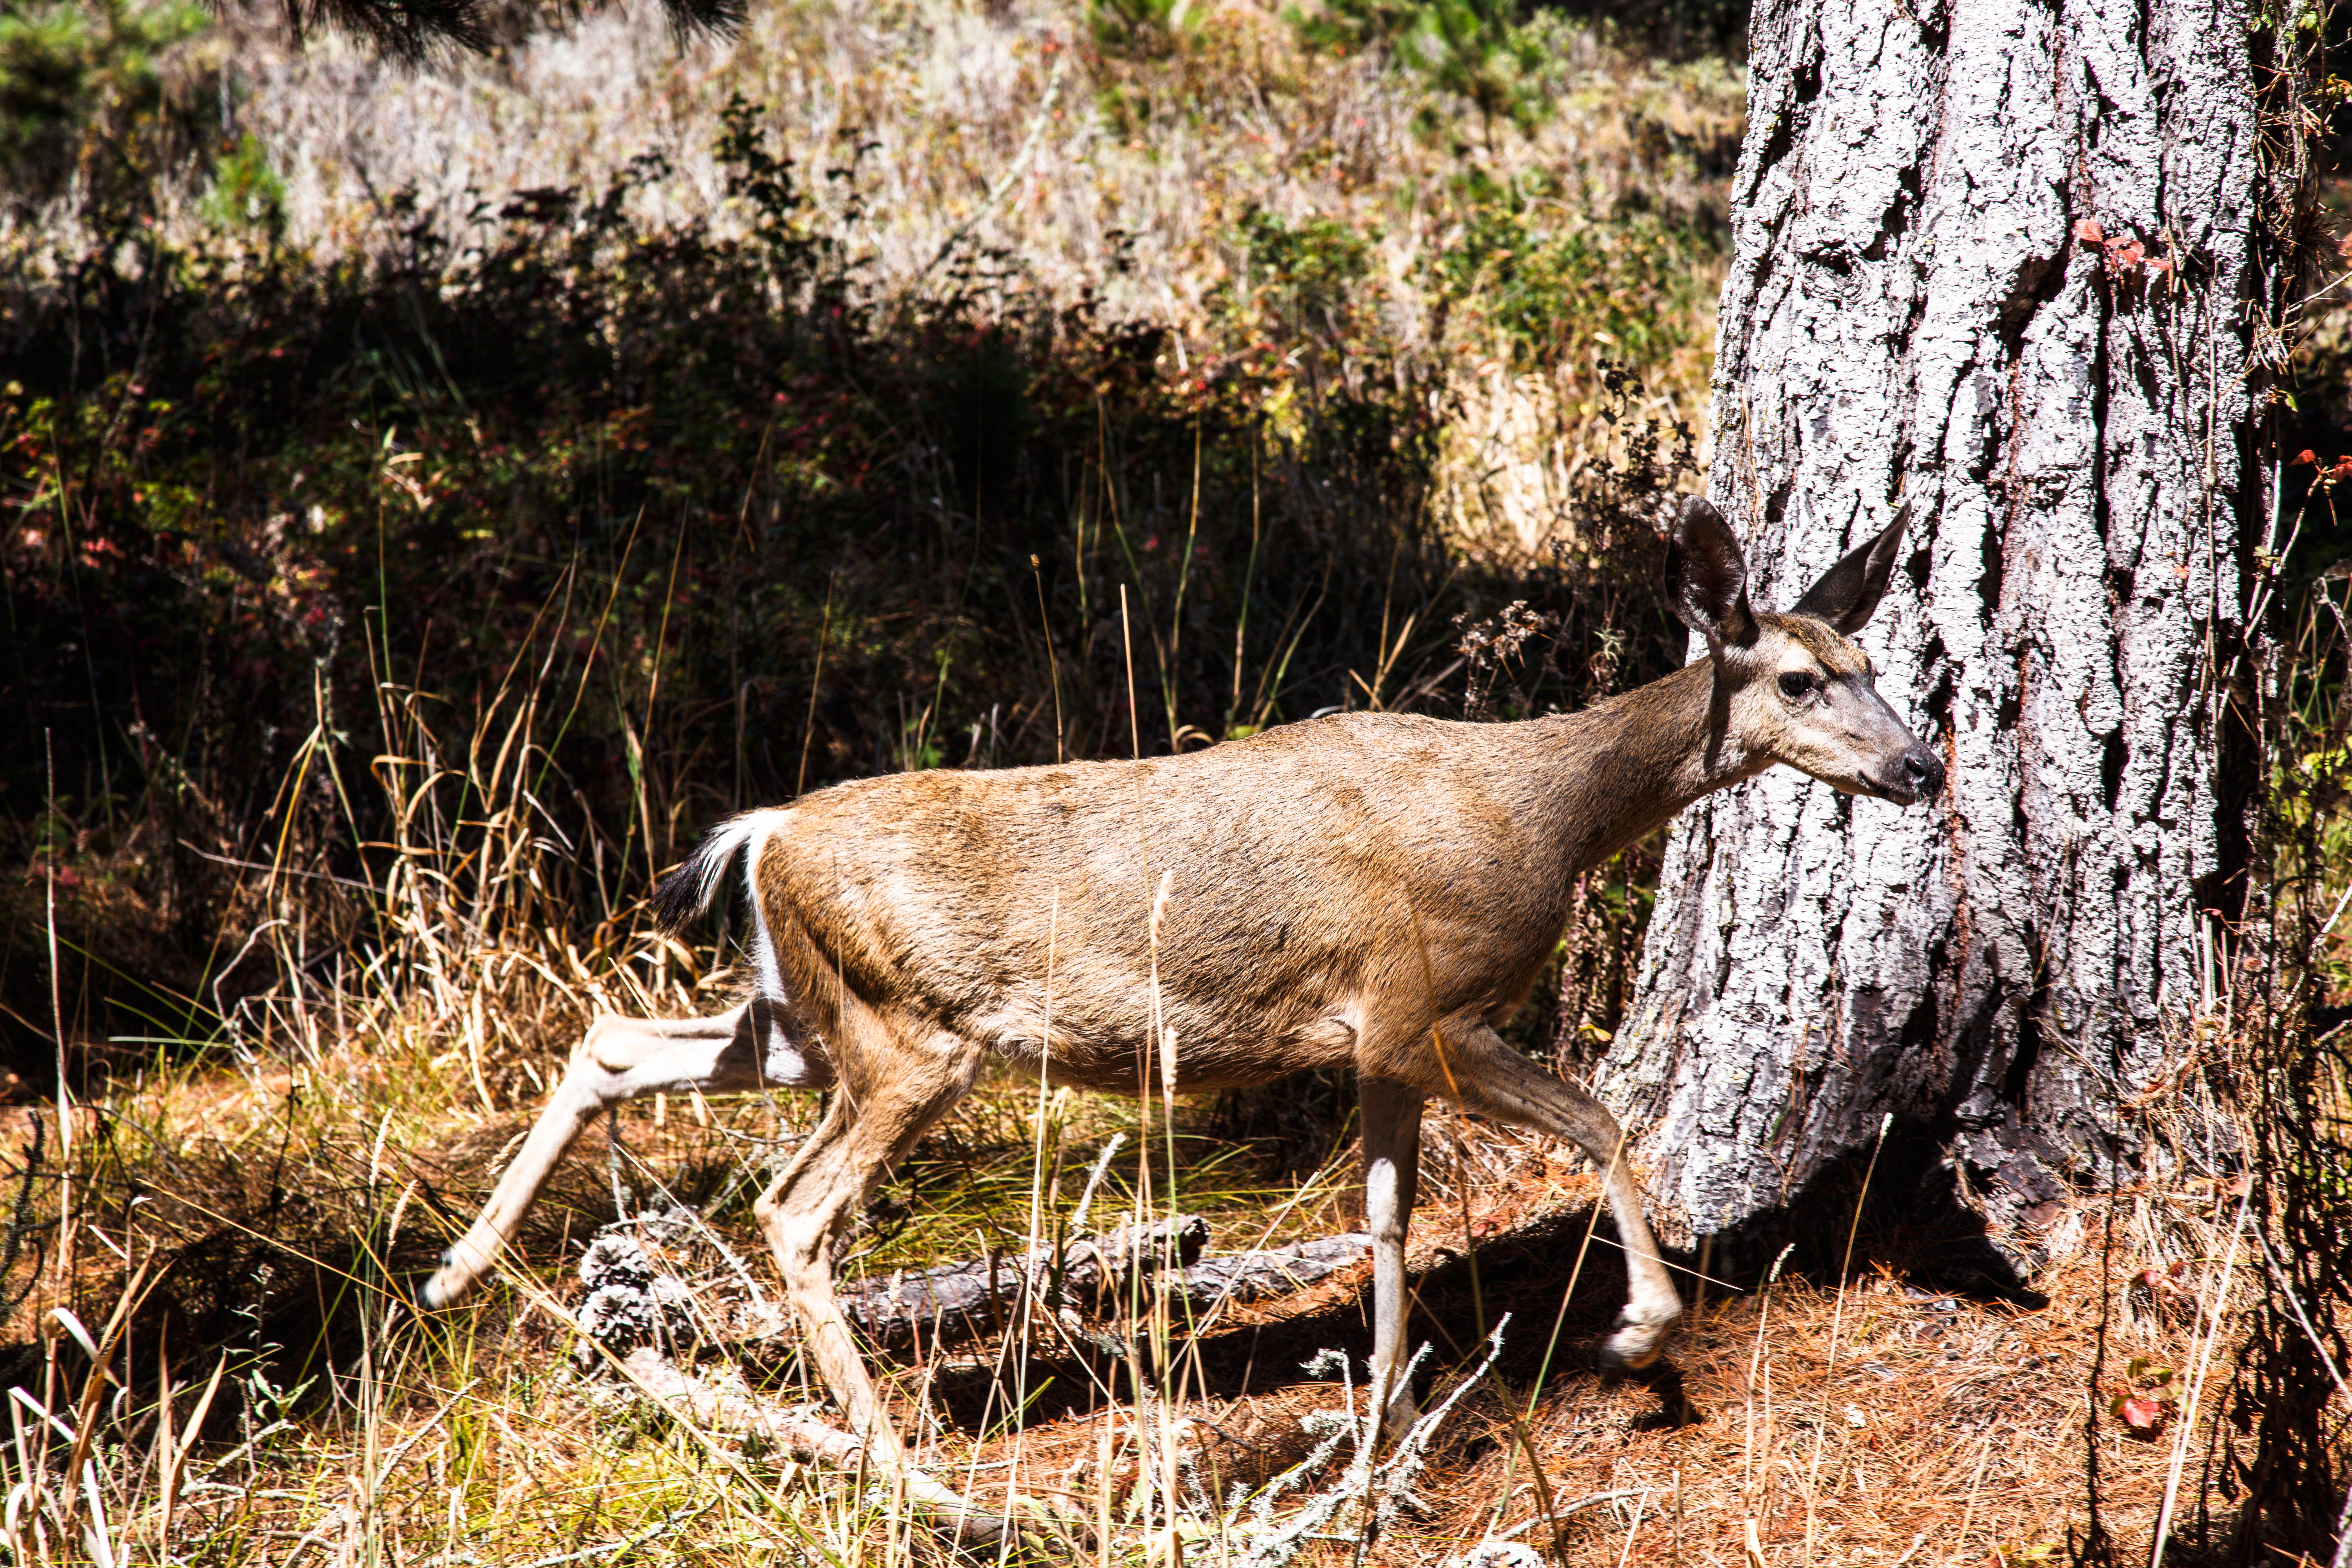
wildlife, deer, mammal, california, fauna, unitedstates, vertebrate, us, pointlobos, carmelbythesea, blacktaileddeer, white tailed deer